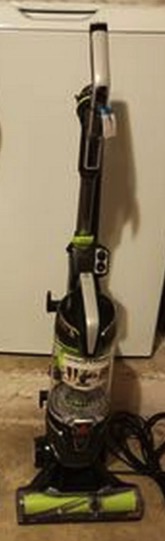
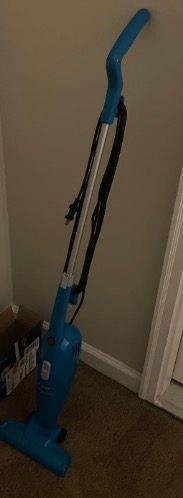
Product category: items_vacuum
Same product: no